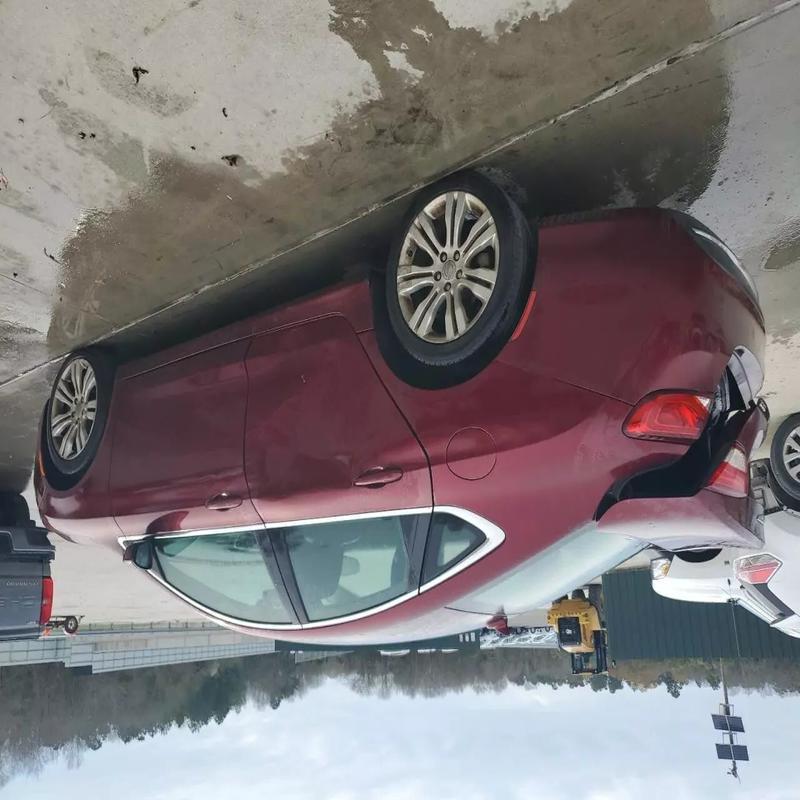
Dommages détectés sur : porte arrière droite, malle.
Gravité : mineur